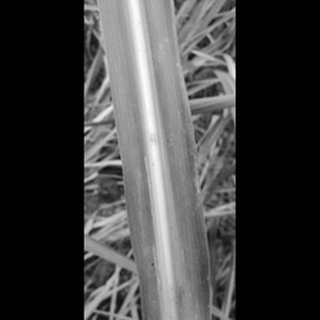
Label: sugarcane_red_rot